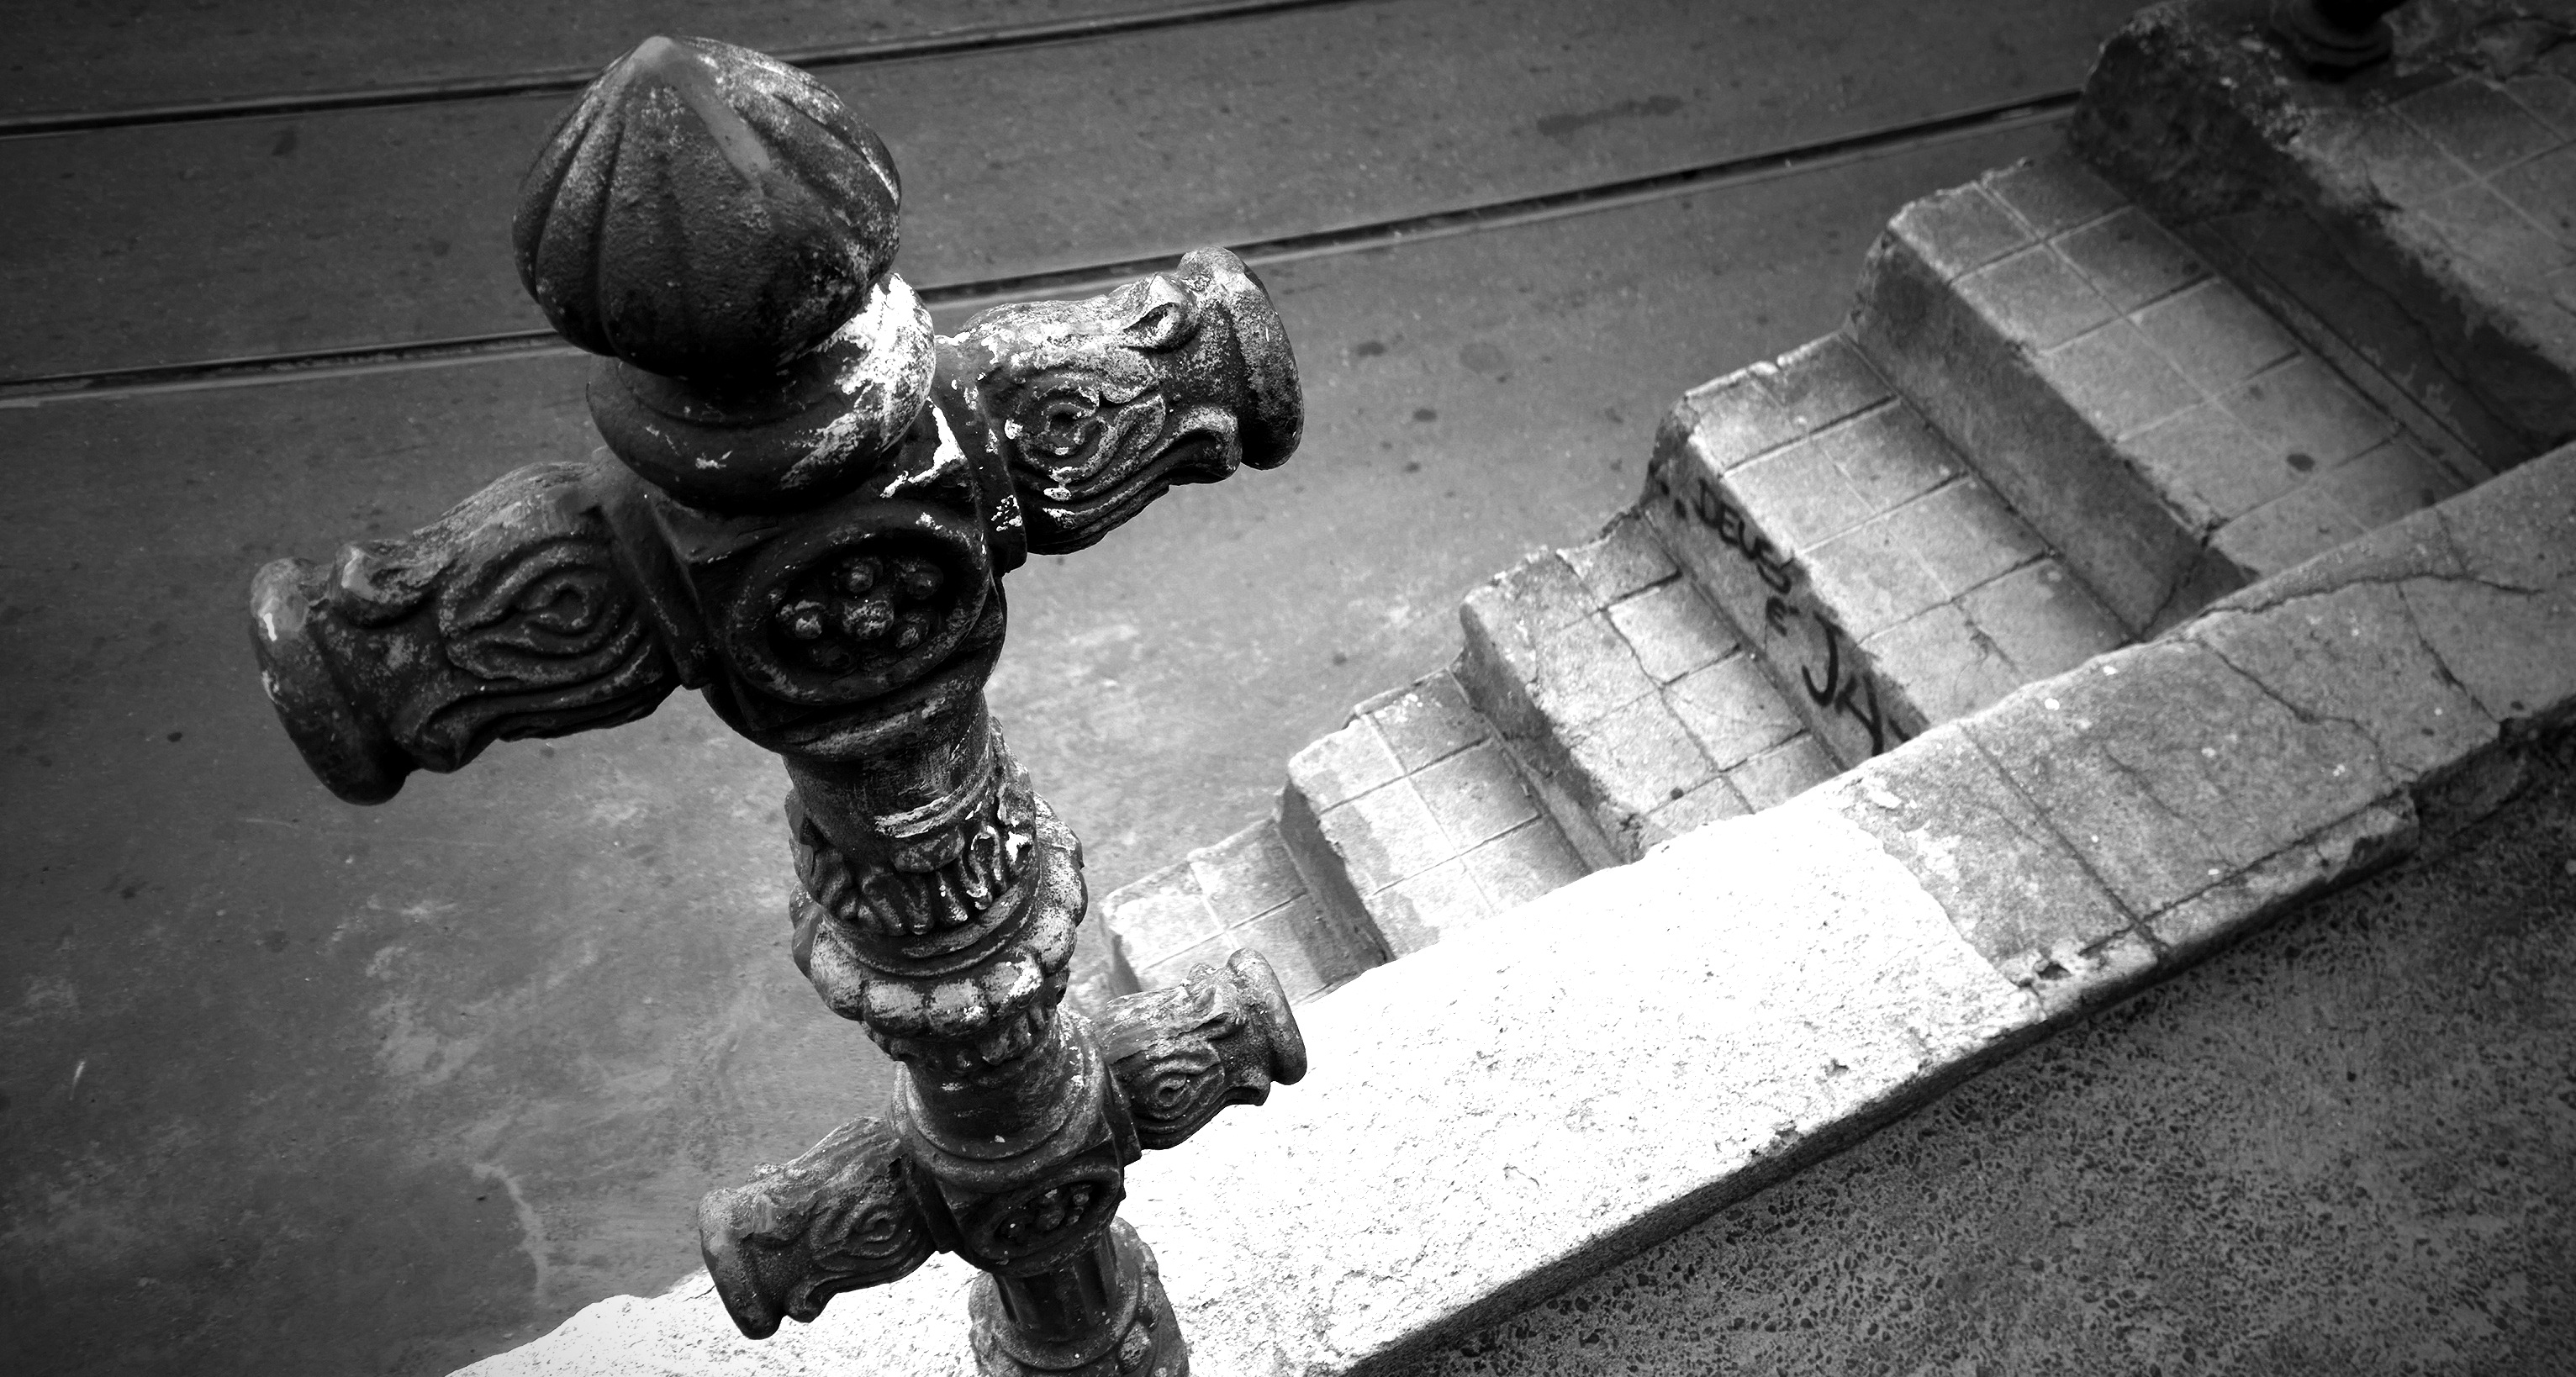
black and white, white, photography, statue, darkness, black, monochrome, rio de janeiro, sculpture, photograph, brazil, monochrome photography, human positions, vik junod